555 California Street

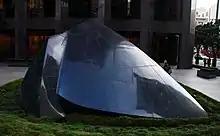
Masayuki Nagare's sculpture "Transcendence", locally referred to as "Banker's Heart"

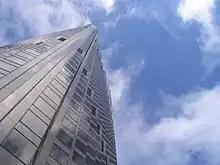
555 California Street from street level

Colloquially known as "Triple Five" and/or "Triple Nickel", 555 California Street was meant to display the wealth, power, and importance of Bank of America. Design was by Wurster, Bernardi and Emmons and Skidmore, Owings and Merrill, with architect Pietro Belluschi consulting; structural engineering was by the San Francisco firm H. J. Brunnier Associates. It is the 75th tallest building in the United States, one foot taller than One Worldwide Plaza in New York City and just 1 foot shorter than the 68th tallest building in the US, which is also owned by Bank of America, the Bank of America Center in Houston, Texas at 780 ft (238 m), and just 2 feet shorter than the 67th tallest building in the US, 30 Hudson Street in Jersey City, New Jersey at 781 ft (238 m). Some sites round the heights of all four buildings to 780 ft (238 m) making those four buildings tied as the 67th tallest buildings in the country. As of February 2021, 555 California Street is the 89th tallest building in the United States, and the 103rd tallest in North America.